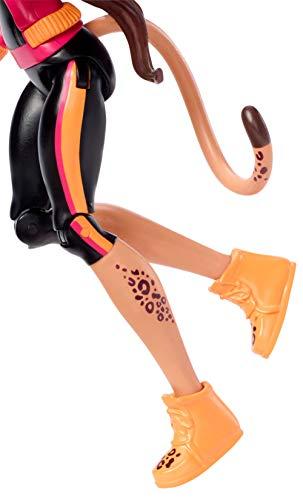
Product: DC Super Hero Girls Cheetah Action Figure
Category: Toys & Games | Dolls & Accessories | Dolls
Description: “Action Figure of the Year” Cheetah action figure is ready for thrilling adventures.
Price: $14.99
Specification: ProductDimensions:2x6x9inches|ItemWeight:3.2ounces|ShippingWeight:3.2ounces(Viewshippingratesandpolicies)|ASIN:B078KTV8KR|Itemmodelnumber:FJG70|Manufacturerrecommendedage:6-10years